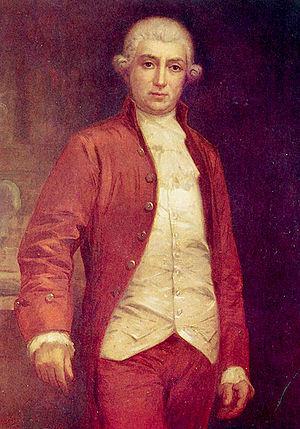
Antonio Gimbernat y Arbós, ou Antoni Gimbernat i Arbós, selon la graphie catalane, était un chirurgien, anatomiste et professeur de médecine espagnol d'origine catalane.